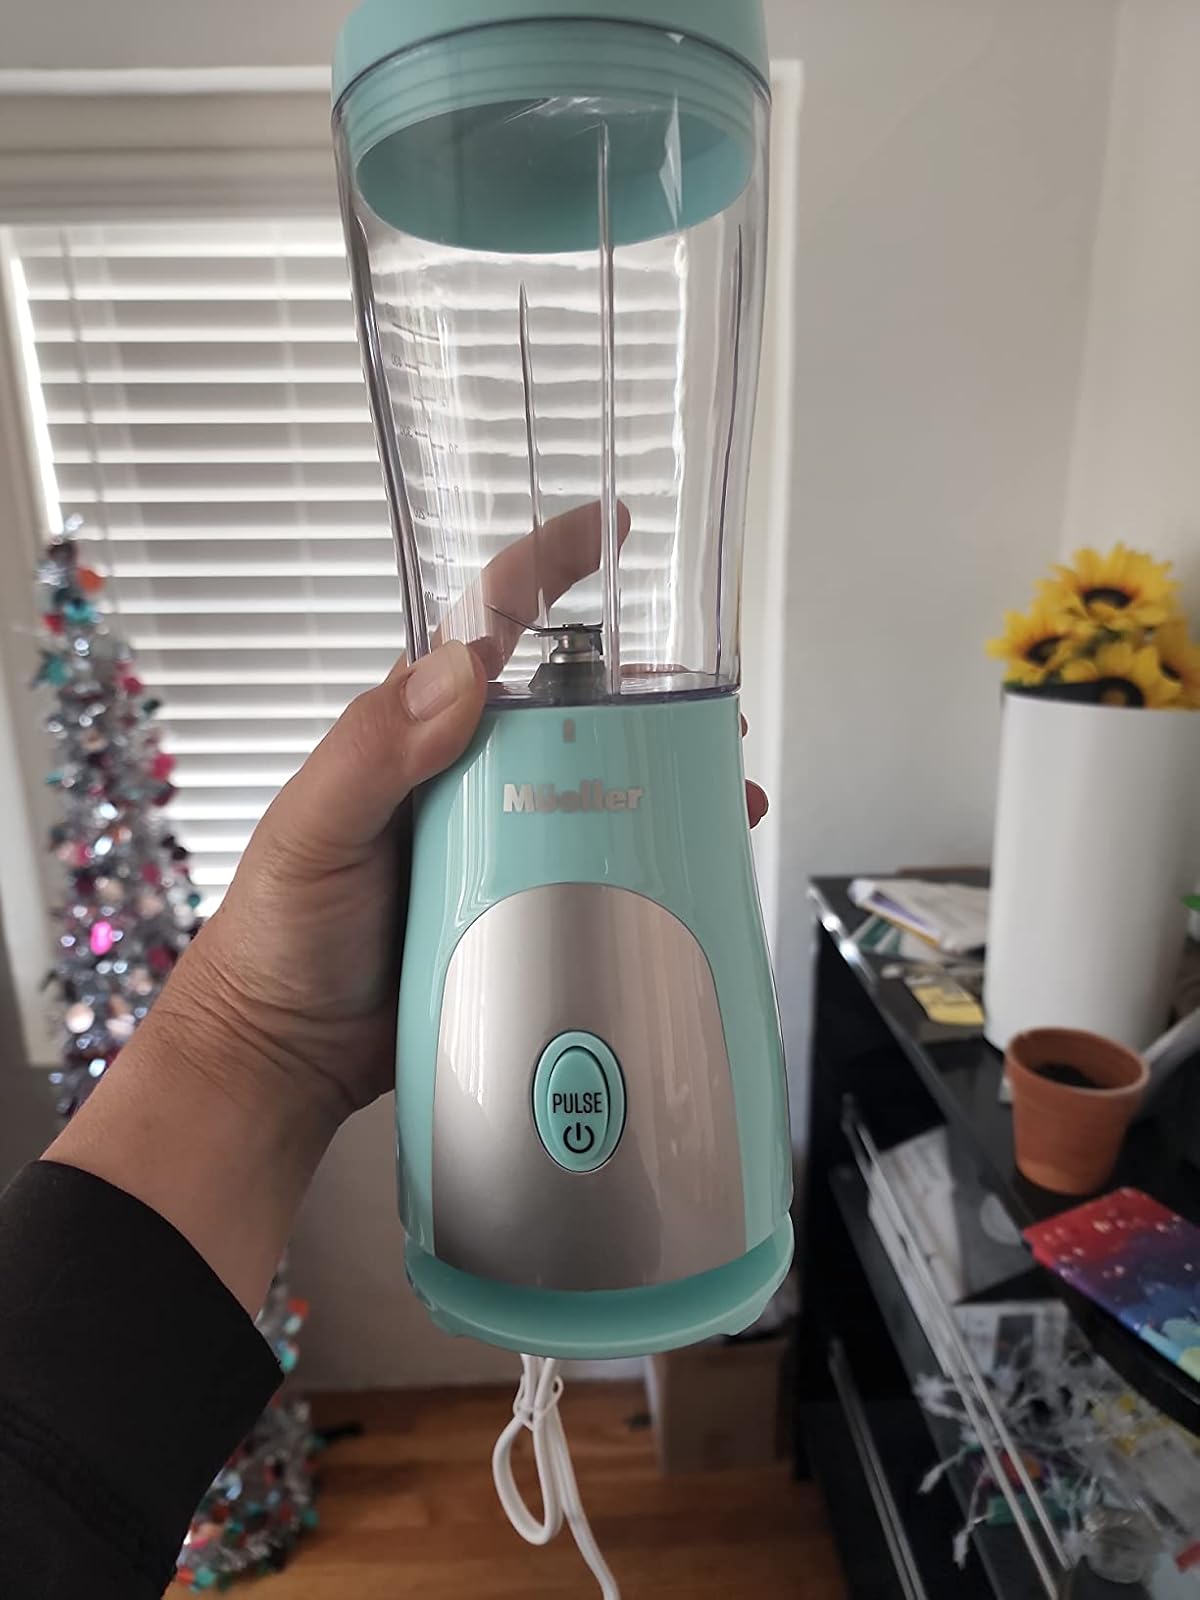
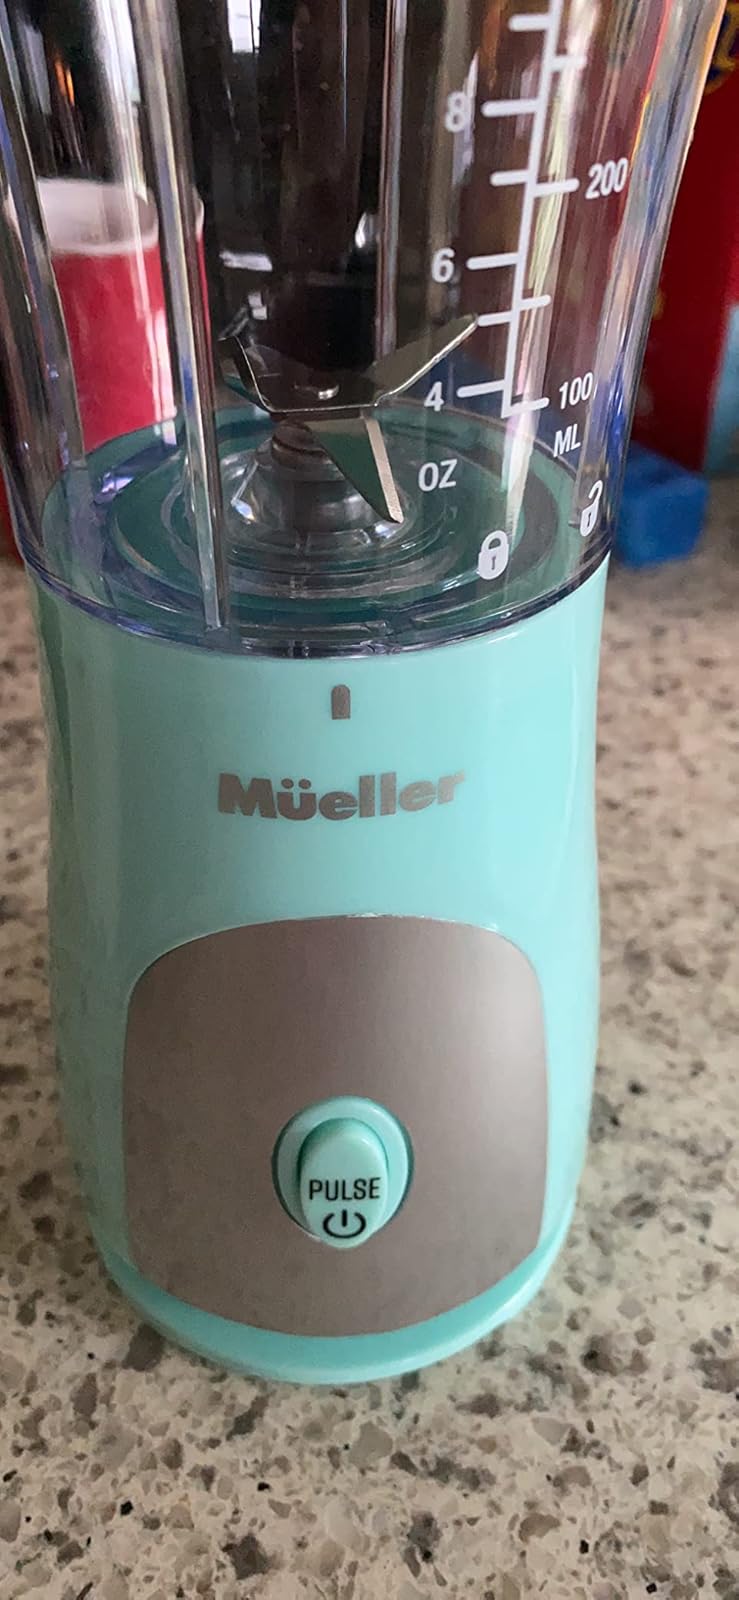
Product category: items_blender
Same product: yes